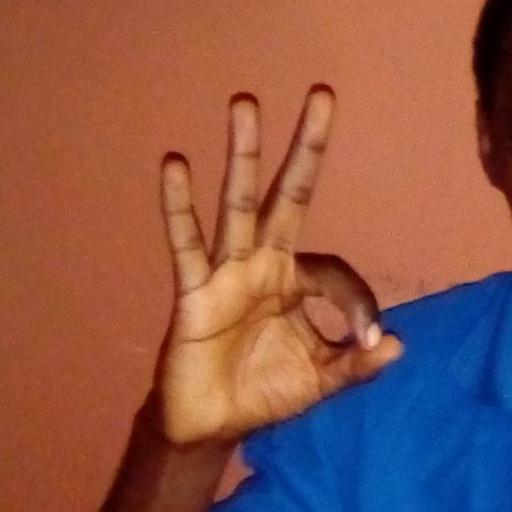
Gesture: ok